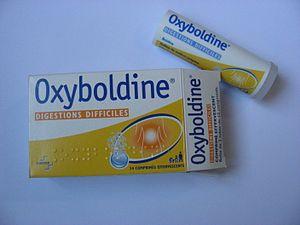
Boite et Tube d'Oxyboldine
Le boldine/sulfate de sodium/dihydrogénophosphate de sodium est un médicament associant boldine, sulfate de sodium anhydre et dihydrogénophosphate de sodium. Il a une autorisation de mise sur le marché pour les troubles dyspeptiques tels que la lenteur de digestion ou les ballonnements. Il est vendu sous le nom Oxyboldine par le laboratoire Cooper.